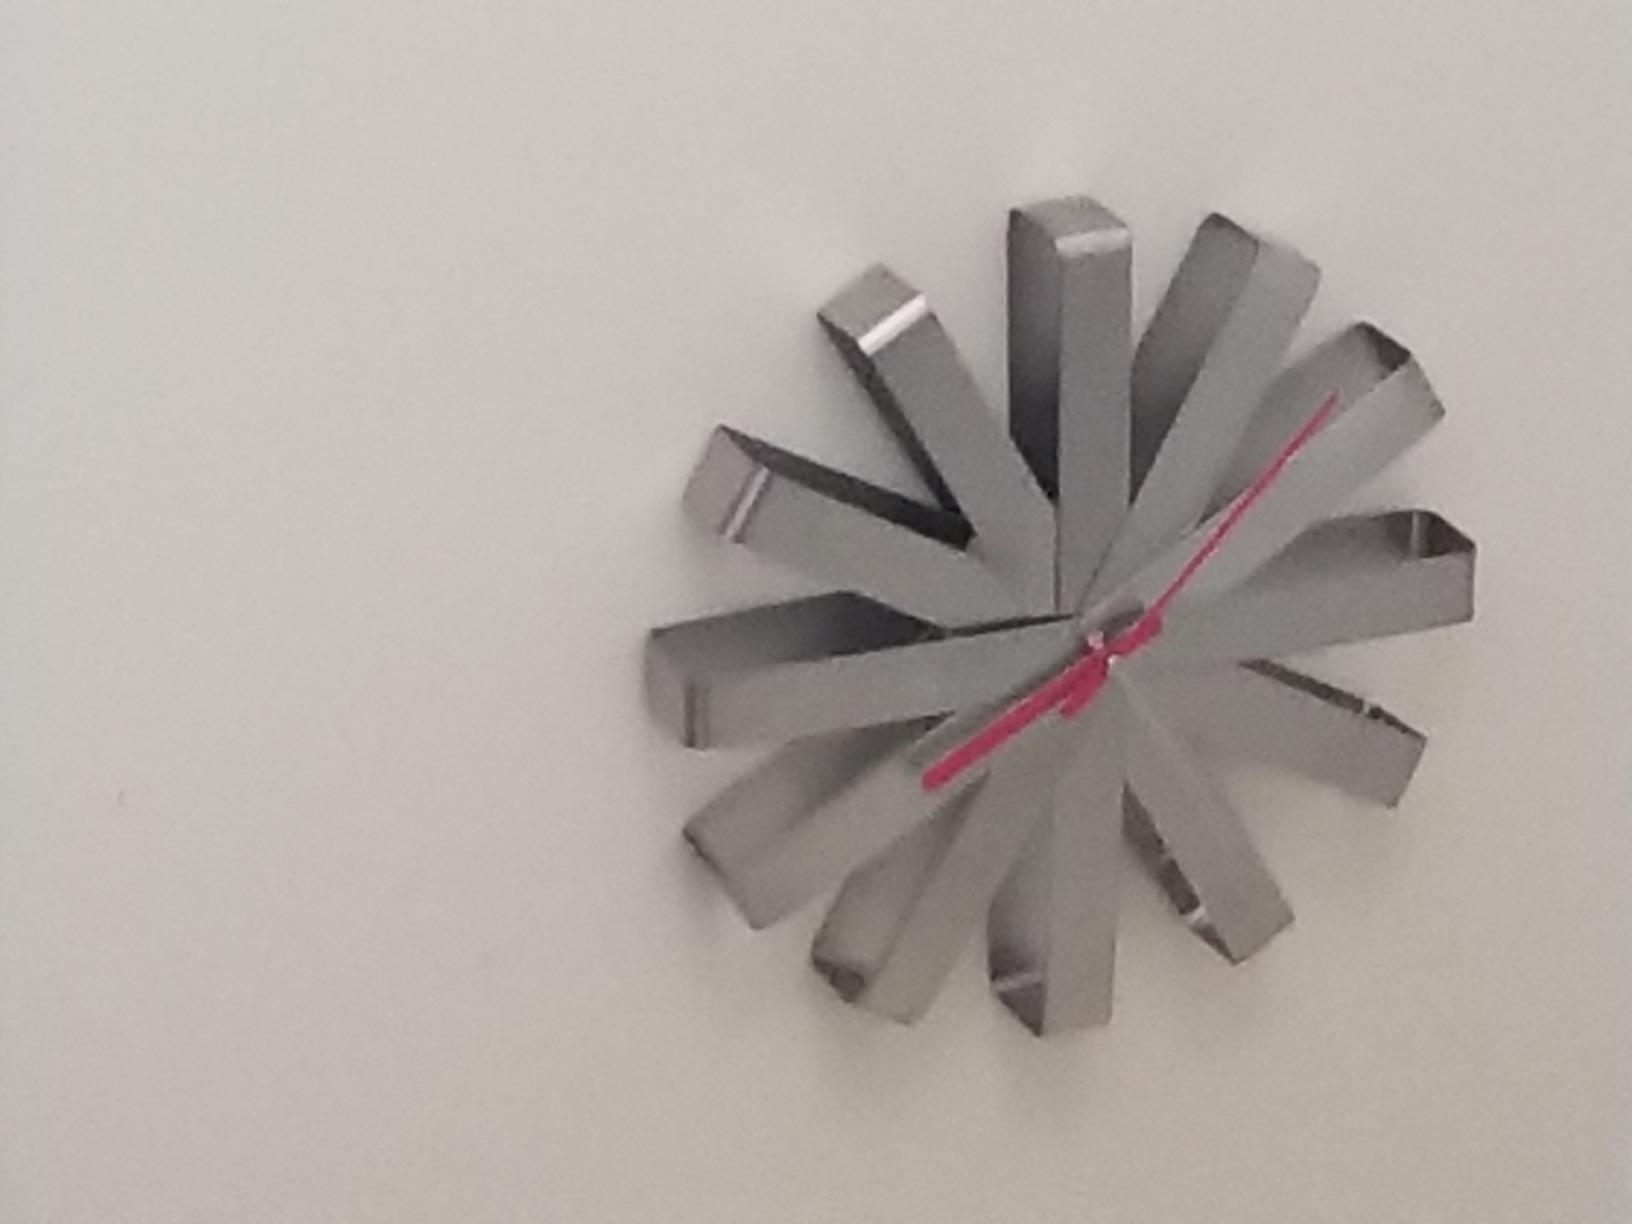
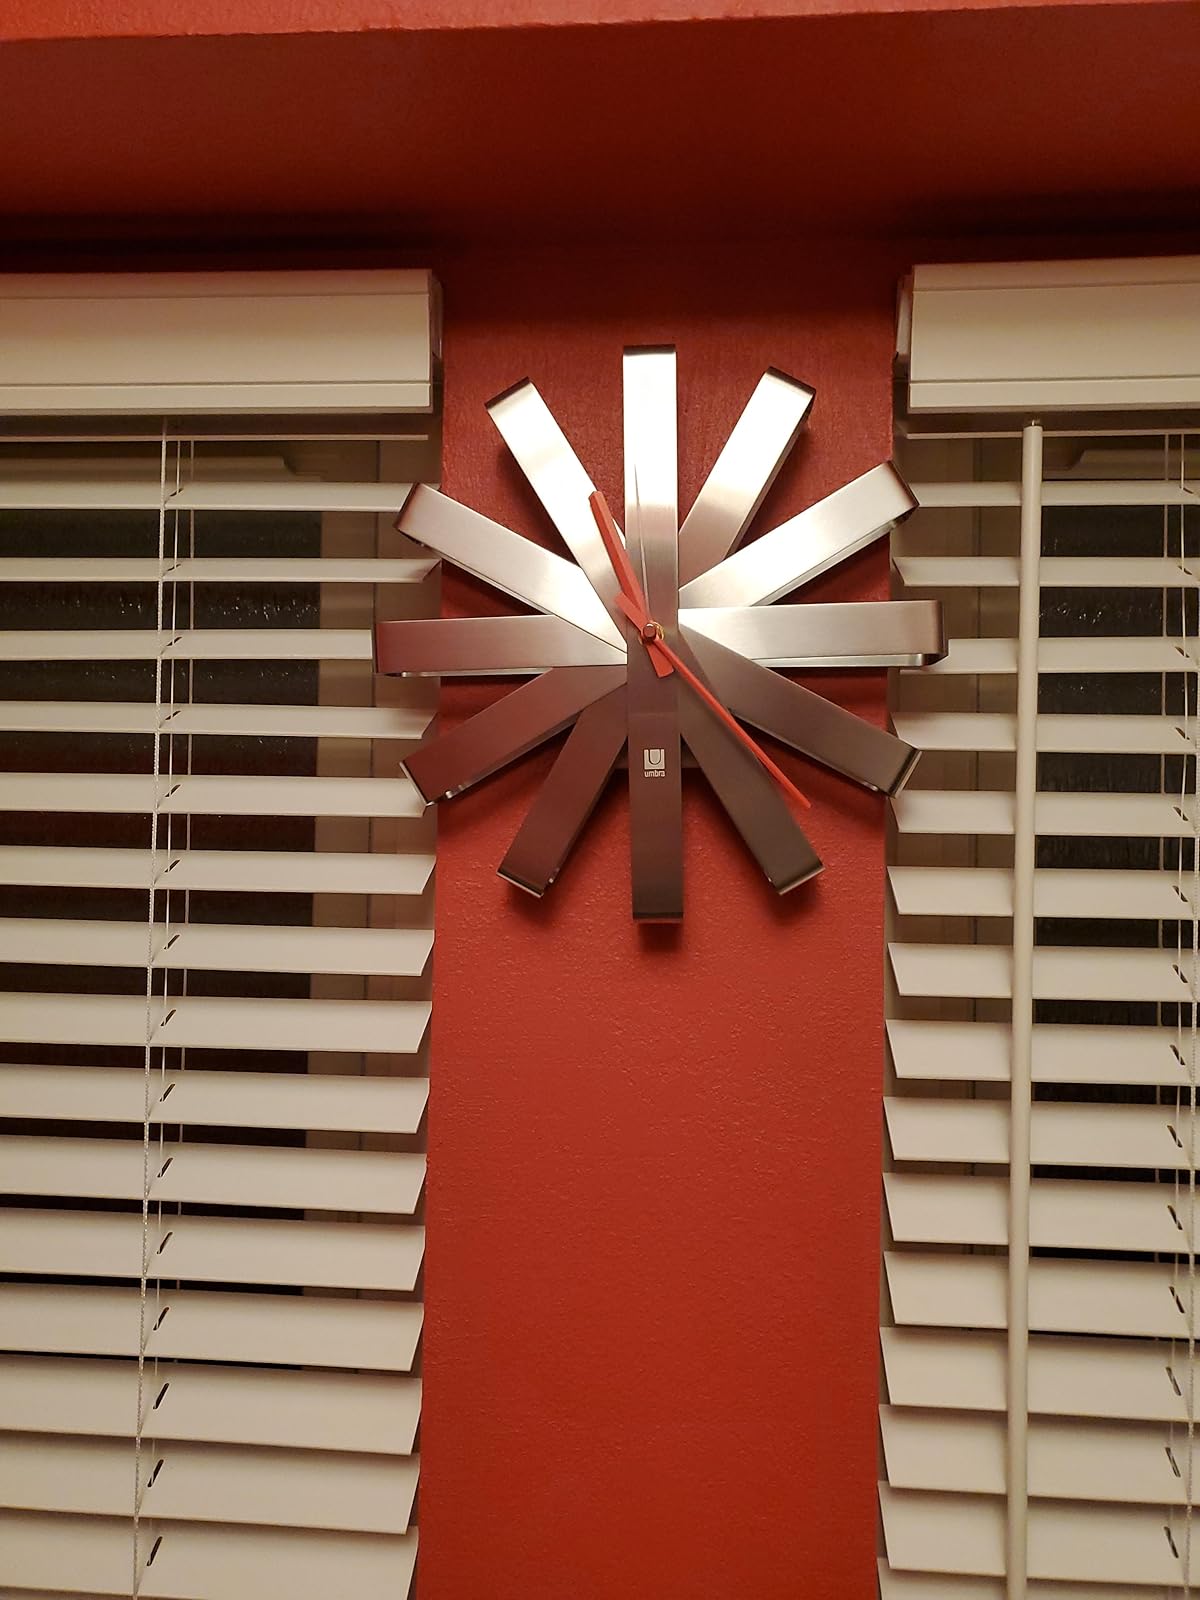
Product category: clock
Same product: yes